AeroSuperBatics

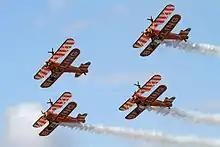

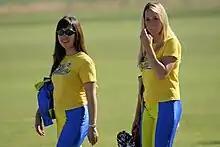

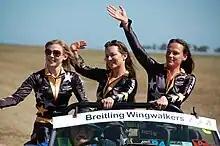

AeroSuperBatics Limited, legally known as Aero-Super-Batics Limited, and commonly known merely as AeroSuperBatics, is a British civilian biplane multi-aircraft formation aerobatics and wing walking team. They currently perform as The AeroSuperBatics Wingwalkers (unsponsored since 2018), and were branded as 'The Flying Circus' in 2018. They were previously branded Breitling 'Swiss Chronographs' (performing as The Breitling Wingwalkers, 2011 to 2018) in accordance with their sponsorship agreement with the Swiss watch manufacturer Breitling. Prior to that, branding included Guinot 'Institut Paris' (performing as Team Guinot, 2008 to 2009), Colt Cars, St.Ivel 'Utterly Butterly' (performing as The Utterly Butterlys, 1999 to 2007), Cadbury's 'Crunchie' (performing as the 'Crunchie Flying Circus', 1992 to 1998), and Yugo Cars, according to their commercial sponsors at the time. Their display options currently consist of either a solo aircraft, or a two-ship formation pair, or a three-ship display, and previously included a four-ship formation, and during the 2008 display season, a five-ship formation. They are the world's only formation wingwalking team.